Phytoptus avellanae

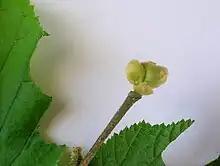
Big bud with open scale leaves

A predatory midge, "Arthrocnodax coyligallarum", and a chalcid parasite, "Tetrastichus eriophyes" are recorded on "P. avellanae". An inquiline is the mite "Eriophyes vermiformis" that otherwise causes crinkling of hazel leaves. "Kampimodromus aberrans" (Oudemans), is another predator of the big bud mite.